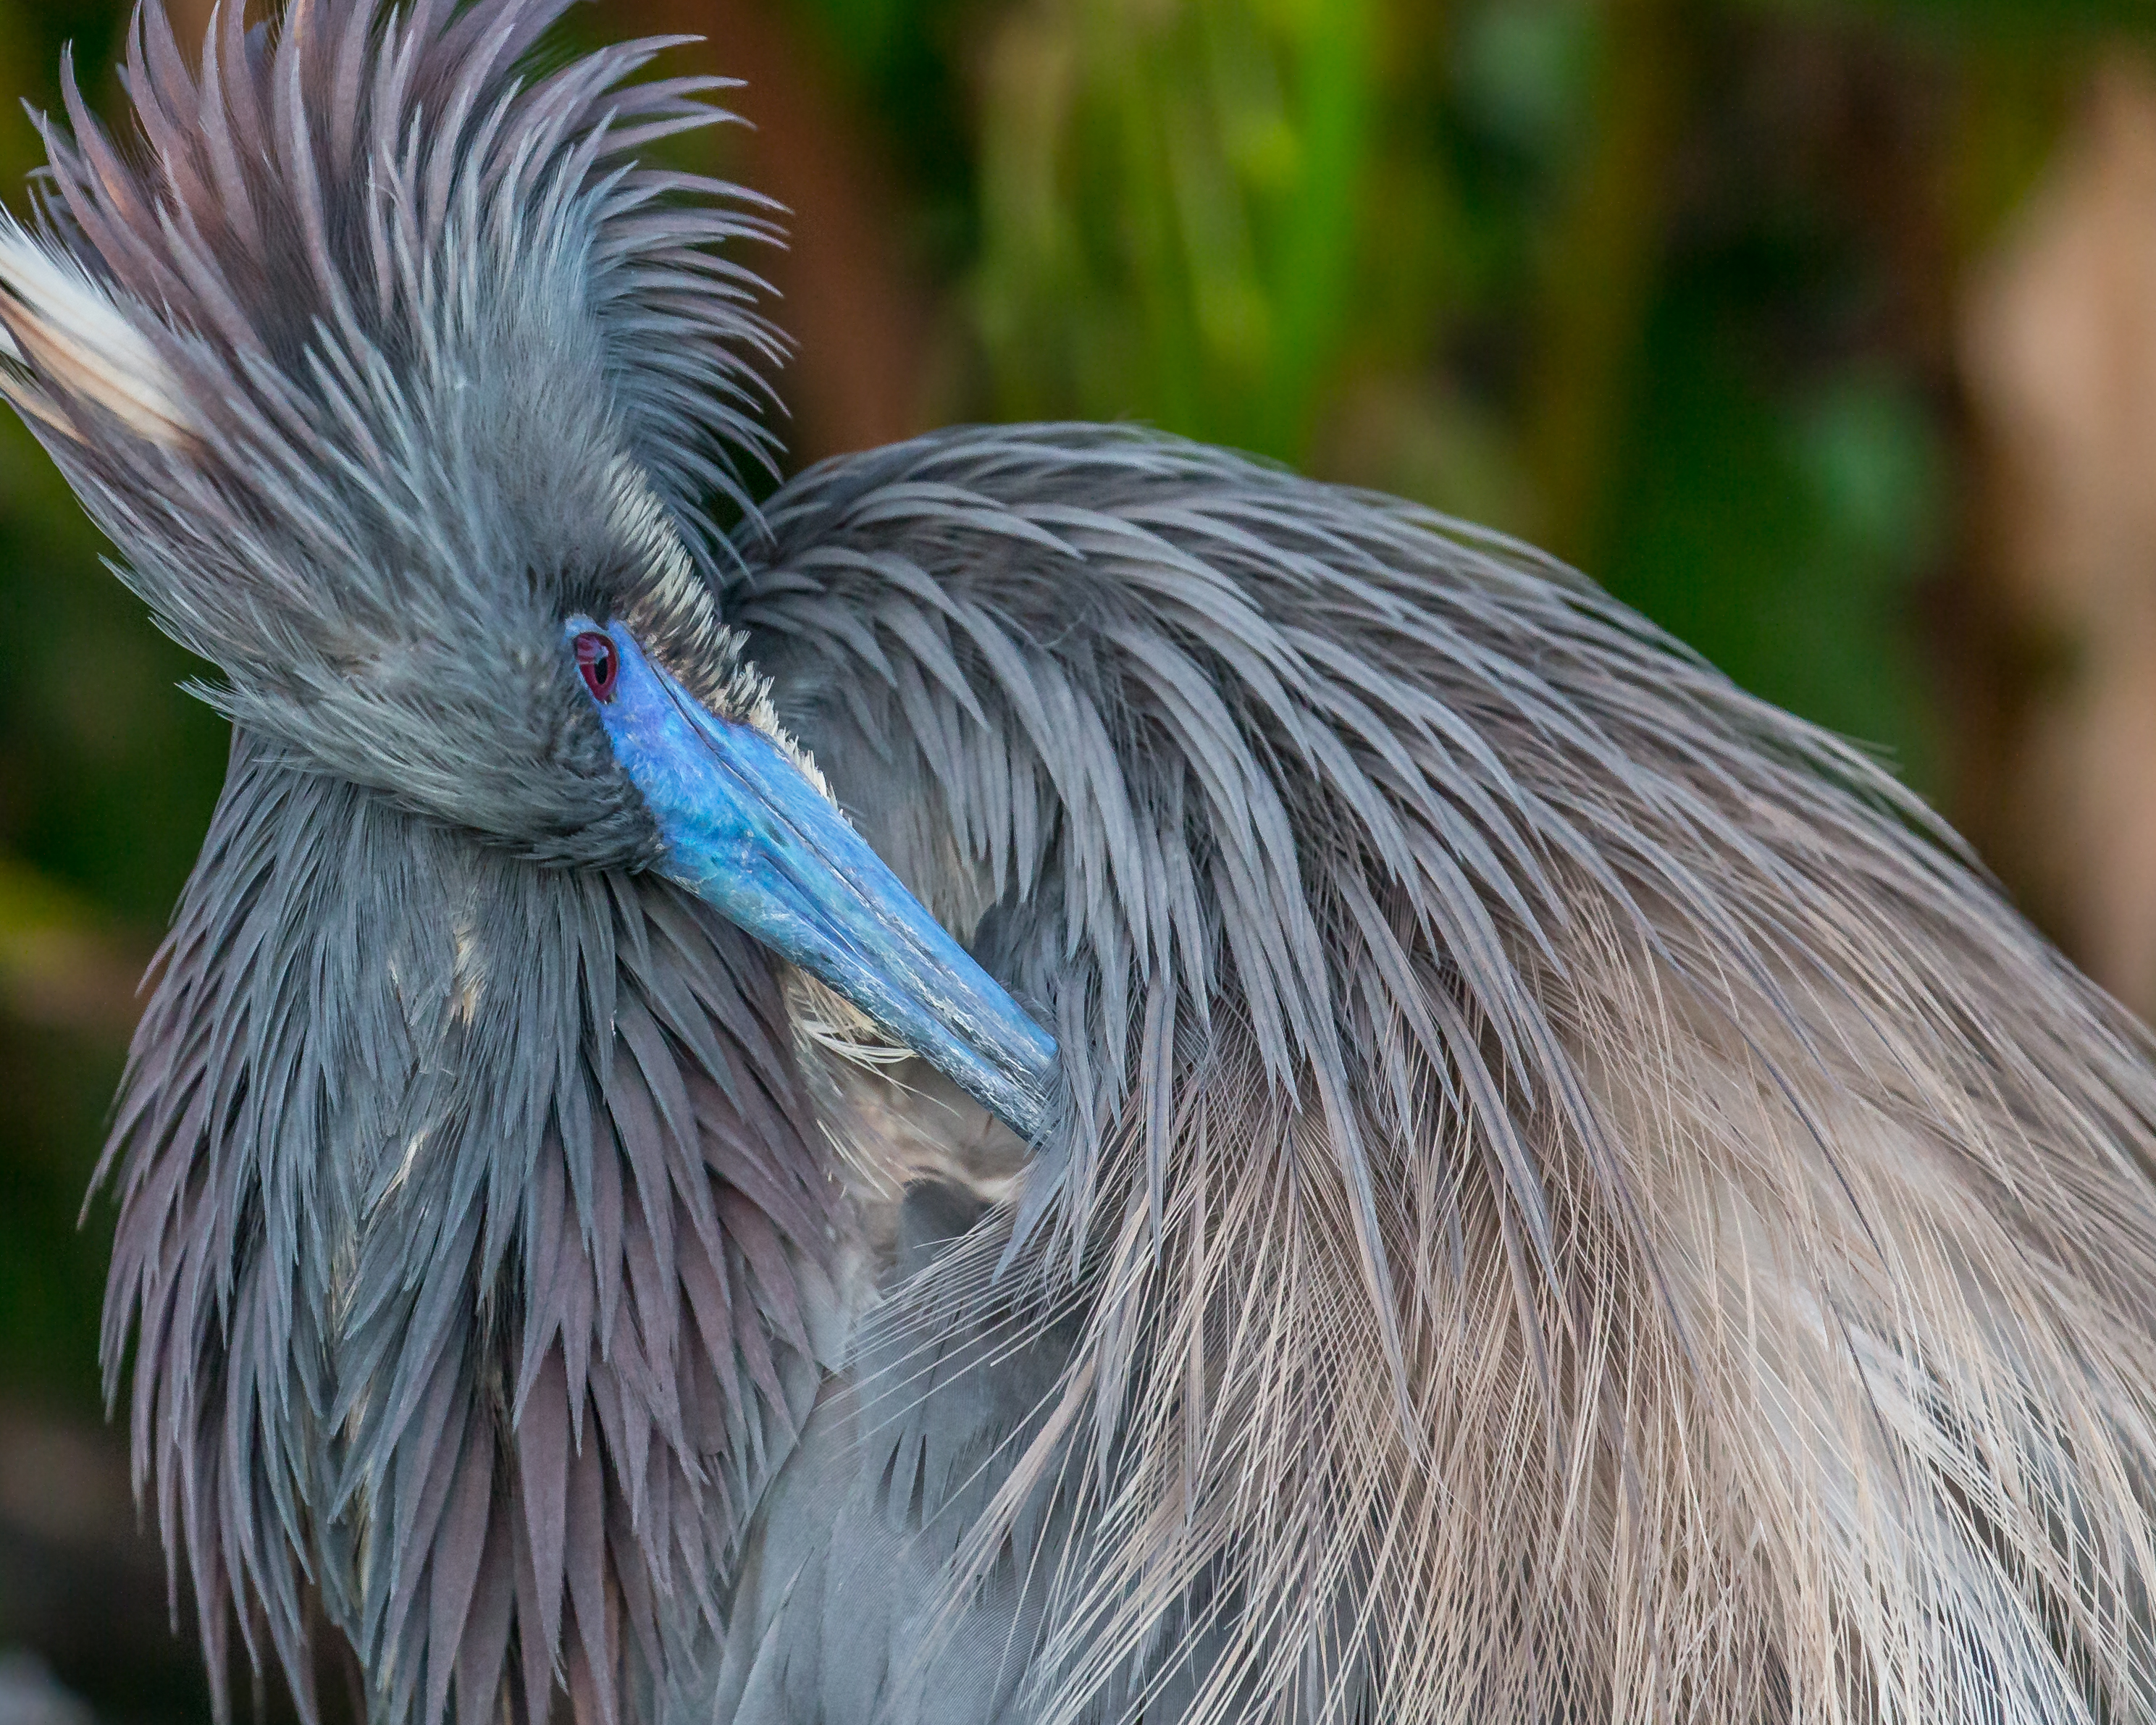
bird, wing, wildlife, beak, feather, chicken, fauna, close up, vertebrate, peafowl, florida, andymorffew, morffew, naturethroughthelens, preening, tricoloredheron, breedingcolors, matingcolors